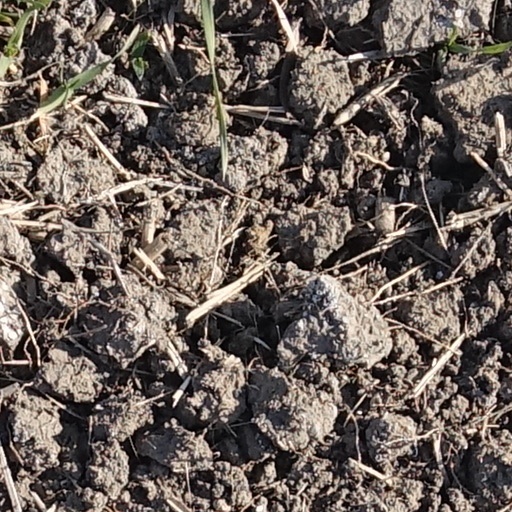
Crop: wheat